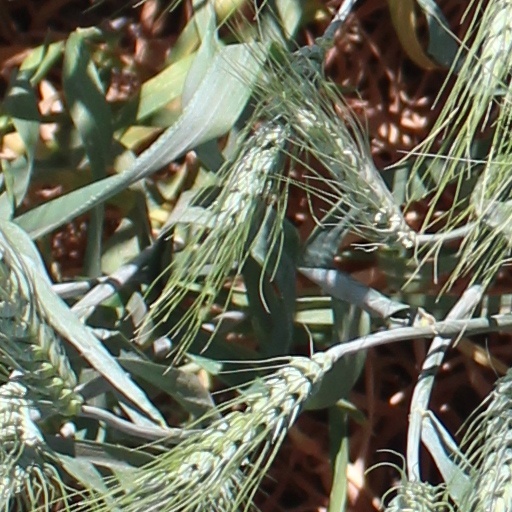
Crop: wheat